Akrura

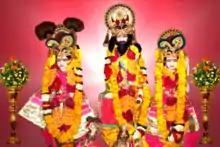
Akrura with Krishna and Balarama, Gopi Nath Temple

Akrura Ghat is one of the bathing ghats at Vrindavan, in the Mathura district. This is the place where Krishna and Balarama are believed to have revealed their forms of Vishnu and Shesha to Akrura. The text Adi Varaha Purana illustrates Akrura Ghat as the king of all holy places.